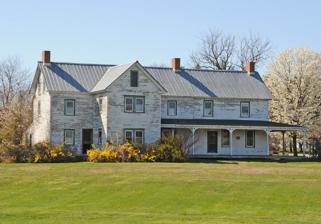
Building: Biddle House (St. Georges, Delaware)
Country: United States of America
Year built: 1780
Historic house in Delaware, United States United States historic place Biddle House U.S. National Register of Historic Places Show map of Delaware Show map of the United States Location 2120 DuPont Parkway , Biddles Corner, Delaware Coordinates 39°31′25″N 75°38′52″W / 39.52361°N 75.64778°W / 39.52361; -75.64778 Area 0.2 acres (0.081 ha) Built c. 1780 ( 1780 ) Architectural style Federal, Plank house;side hall house NRHP reference No. 78000908 Added to NRHP December 8, 1978 Biddle House , also known as the Vandergrift-Biddle House, is a historic home located near Port Penn and St. Georges , New Castle County, Delaware .  The house underwent five distinct periods of growth and in the process has grown from a one-room-plan plank house to an extended rambling two-story structure. The earliest section was built about 1780, with the first modification made in the early-19th century. It was later expanded during the Victorian era with wings. It was listed on the National Register of Historic Places in 1978. HABS documentation References